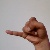
The image shows a hand gesture representing the letter 'J' in Indian Sign Language.